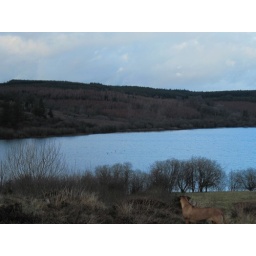
My Ridgeback Gwennon - spotted the ducks in the distance